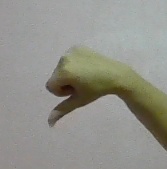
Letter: waw